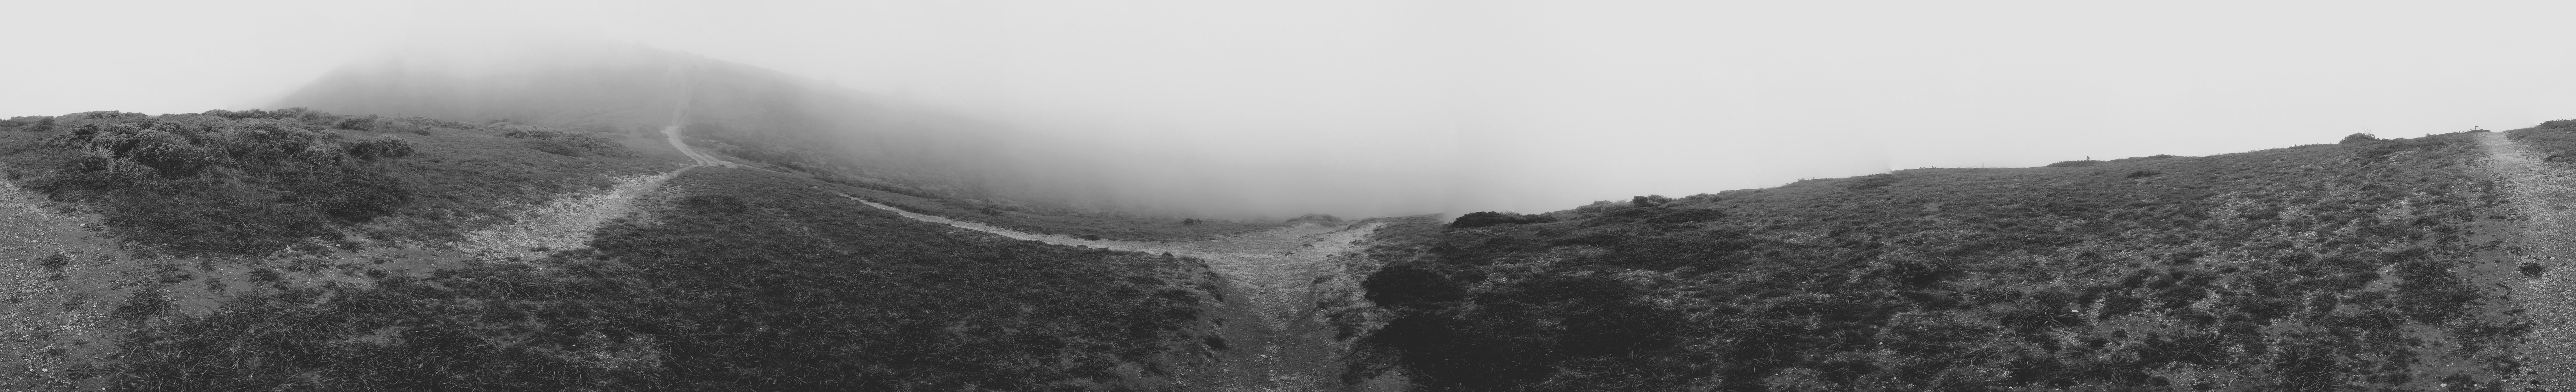
mountain, snow, black and white, weather, monochrome, monochrome photography, atmospheric phenomenon, geological phenomenon